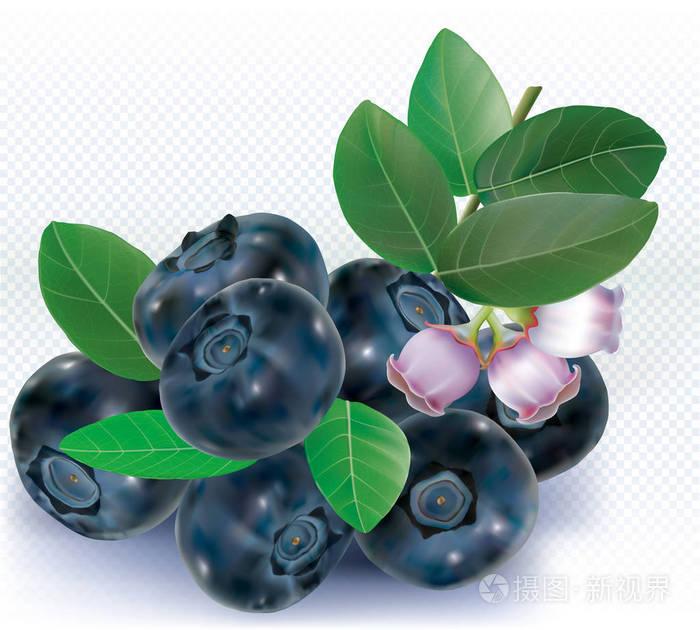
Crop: blueberry
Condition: healthy